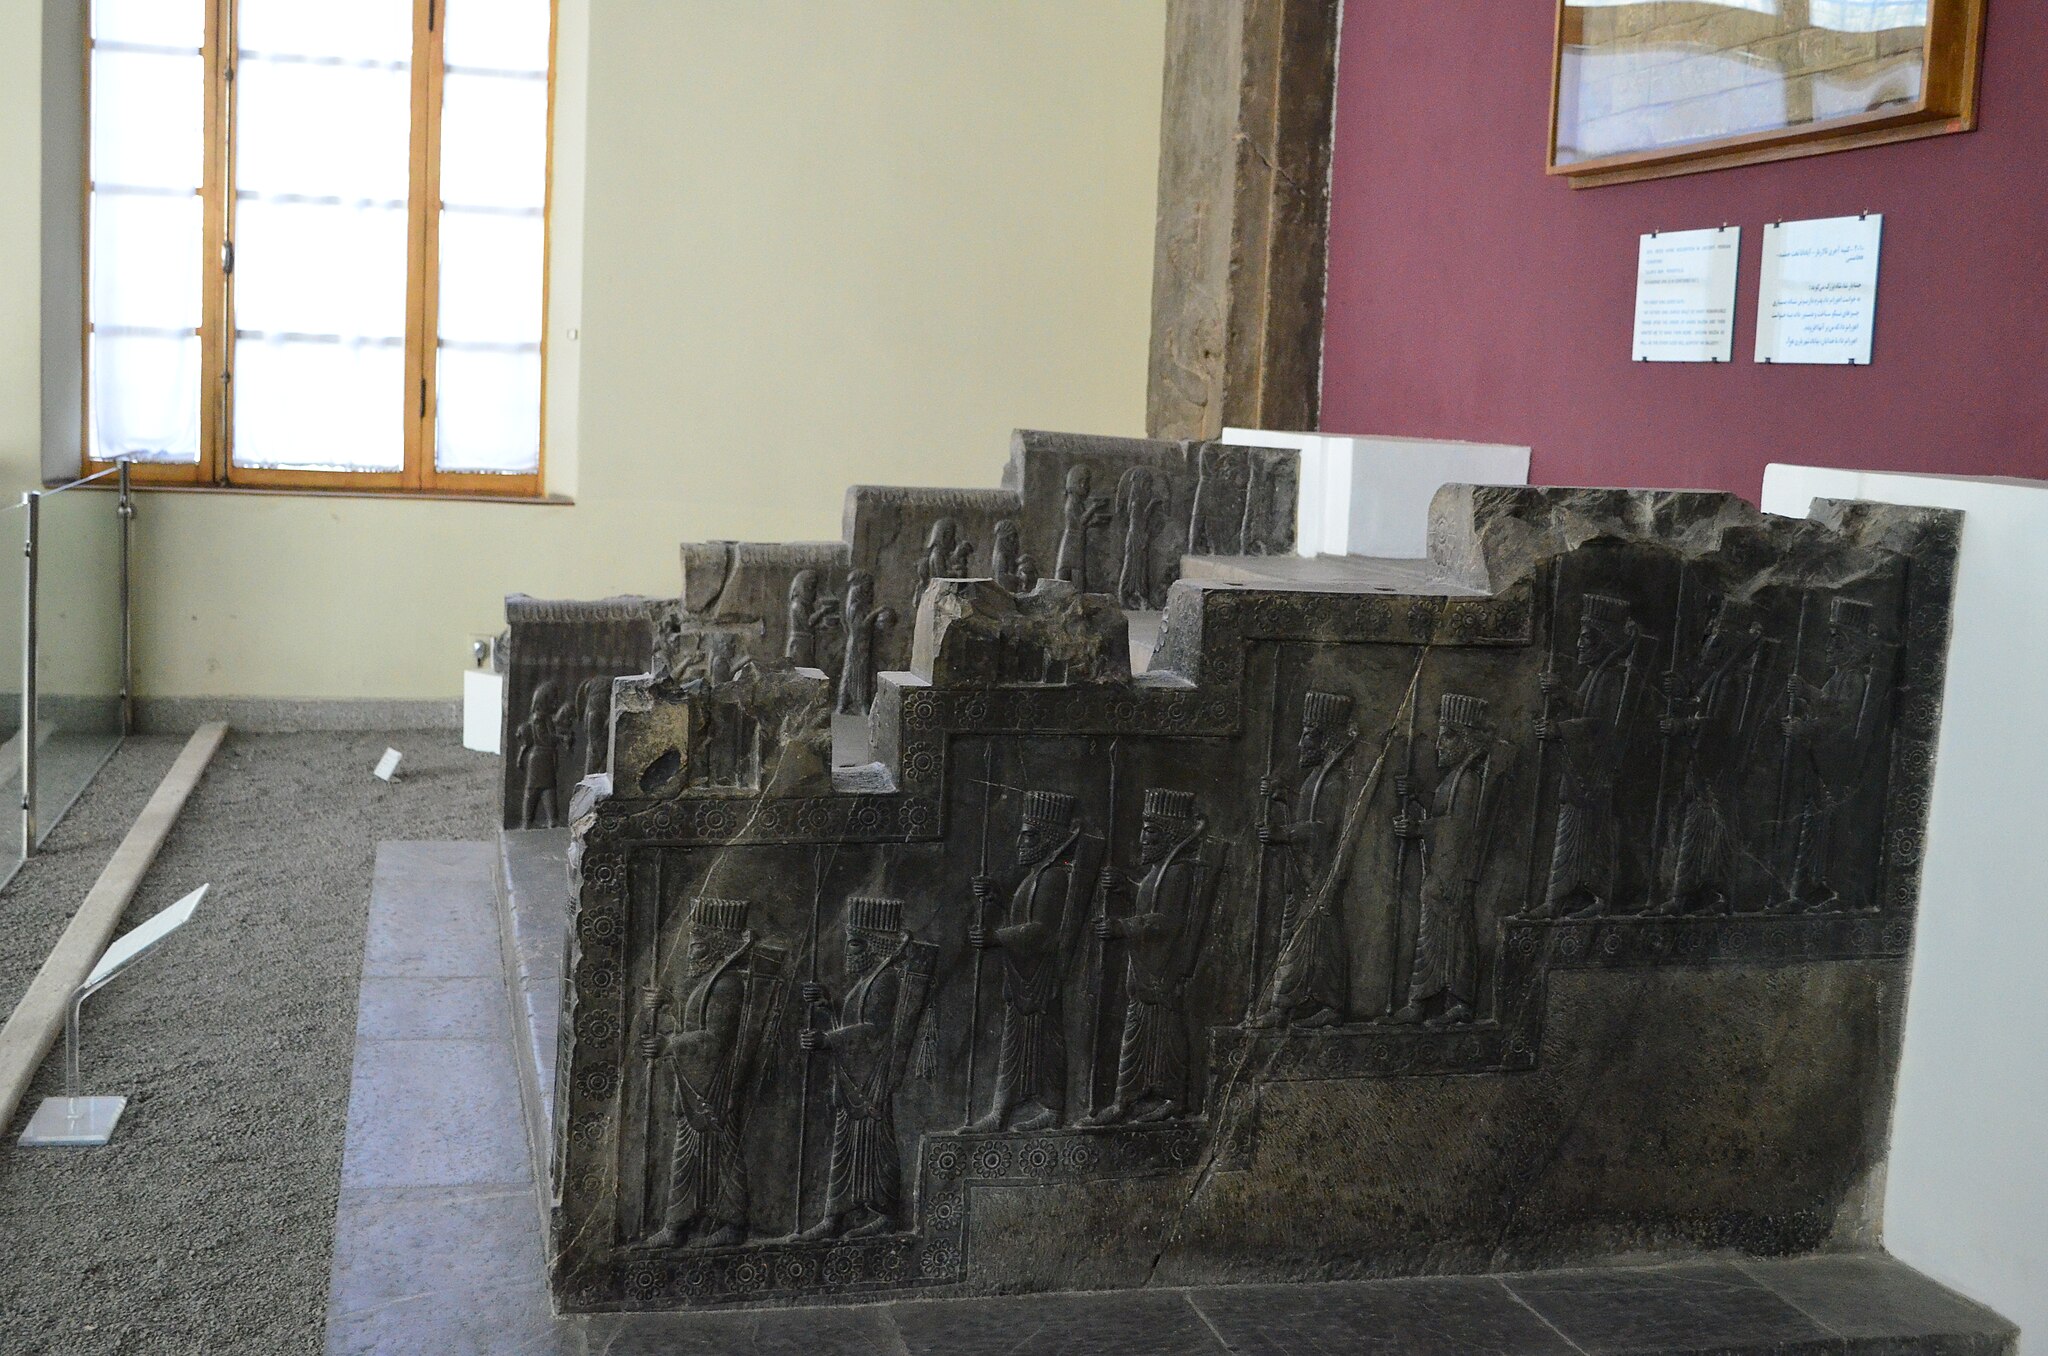
Title: National Meusem Darafsh 6 (51)
Description: National Museum of Iran
Date: 2013-09-03 09:48:13
Categories: GFDL, Taken with Nikon D5100, License migration redundant, Self-published work, Photos by Darafsh Kaviyani, Reliefs of Achaemenid warriors from Persepolis, Staircase - Persepolis - Tripylon - 5th century BC - National museum of Iran - Inventory number 2012